Myostatin

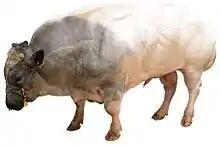
Belgian Blue cattle

After the discovery of the gene encoding myostatin in 1997, several laboratories cloned and established the nucleotide sequence of a myostatin gene in two breeds of cattle, Belgian Blue and Piedmontese. They found mutations in the myostatin gene (various mutations in each breed) which in one way or another lead to absence of functional myostatin. Unlike mice with a damaged myostatin gene, in these cattle breeds, muscle cells multiply rather than enlarge. People describe these cattle breeds as "double-muscled", but the total increase in all muscles is no more than 40%.